Rhythm Inside (Loïc Nottet song)

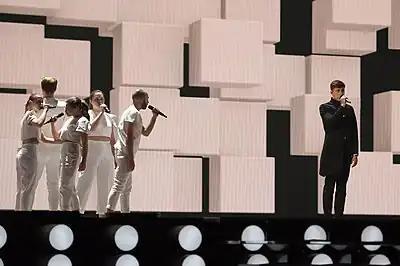
Nottet during a rehearsal for the Eurovision Song Contest 2015. During his minimalistic and black and white-themed performance, he is accompanied onstage by five background vocalists.

The Eurovision Song Contest 2015 took place at the Wiener Stadthalle in Vienna, Austria and consisted of two semi-finals on 19 and 21 May, and the final on 23 May 2015. According to Eurovision rules, each country, except the host country and the "Big 5" (France, Germany, Italy, Spain and the United Kingdom), is required to qualify from one of two semi-finals to compete for the final; the top ten countries from each semi-final progressed to the final. Nottet sang third in the first semi-final following Armenia and preceding the Netherlands, while he performed 13th in the Grand Final following Australia and preceding Austria. Nottet was one of the favorites to win the contest according to bookmakers.